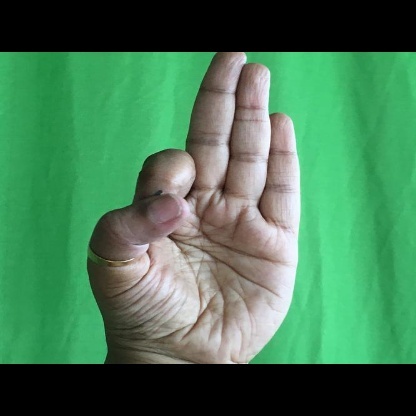
Mudra: Aralam